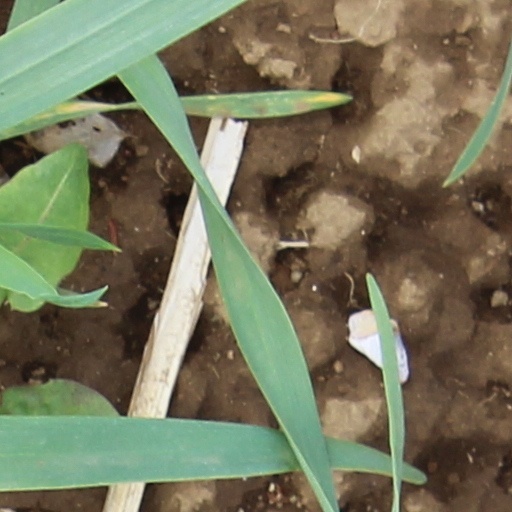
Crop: wheat